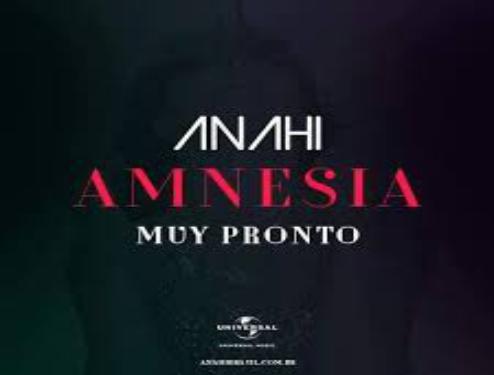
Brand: amnesia
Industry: Clothes